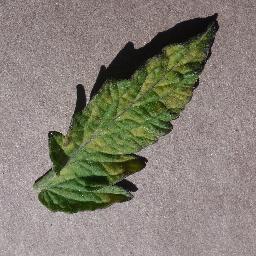
Label: Tomato___Leaf_Mold